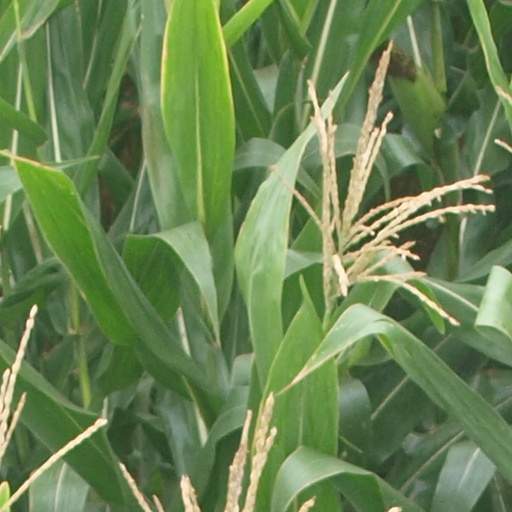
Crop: maize; corn